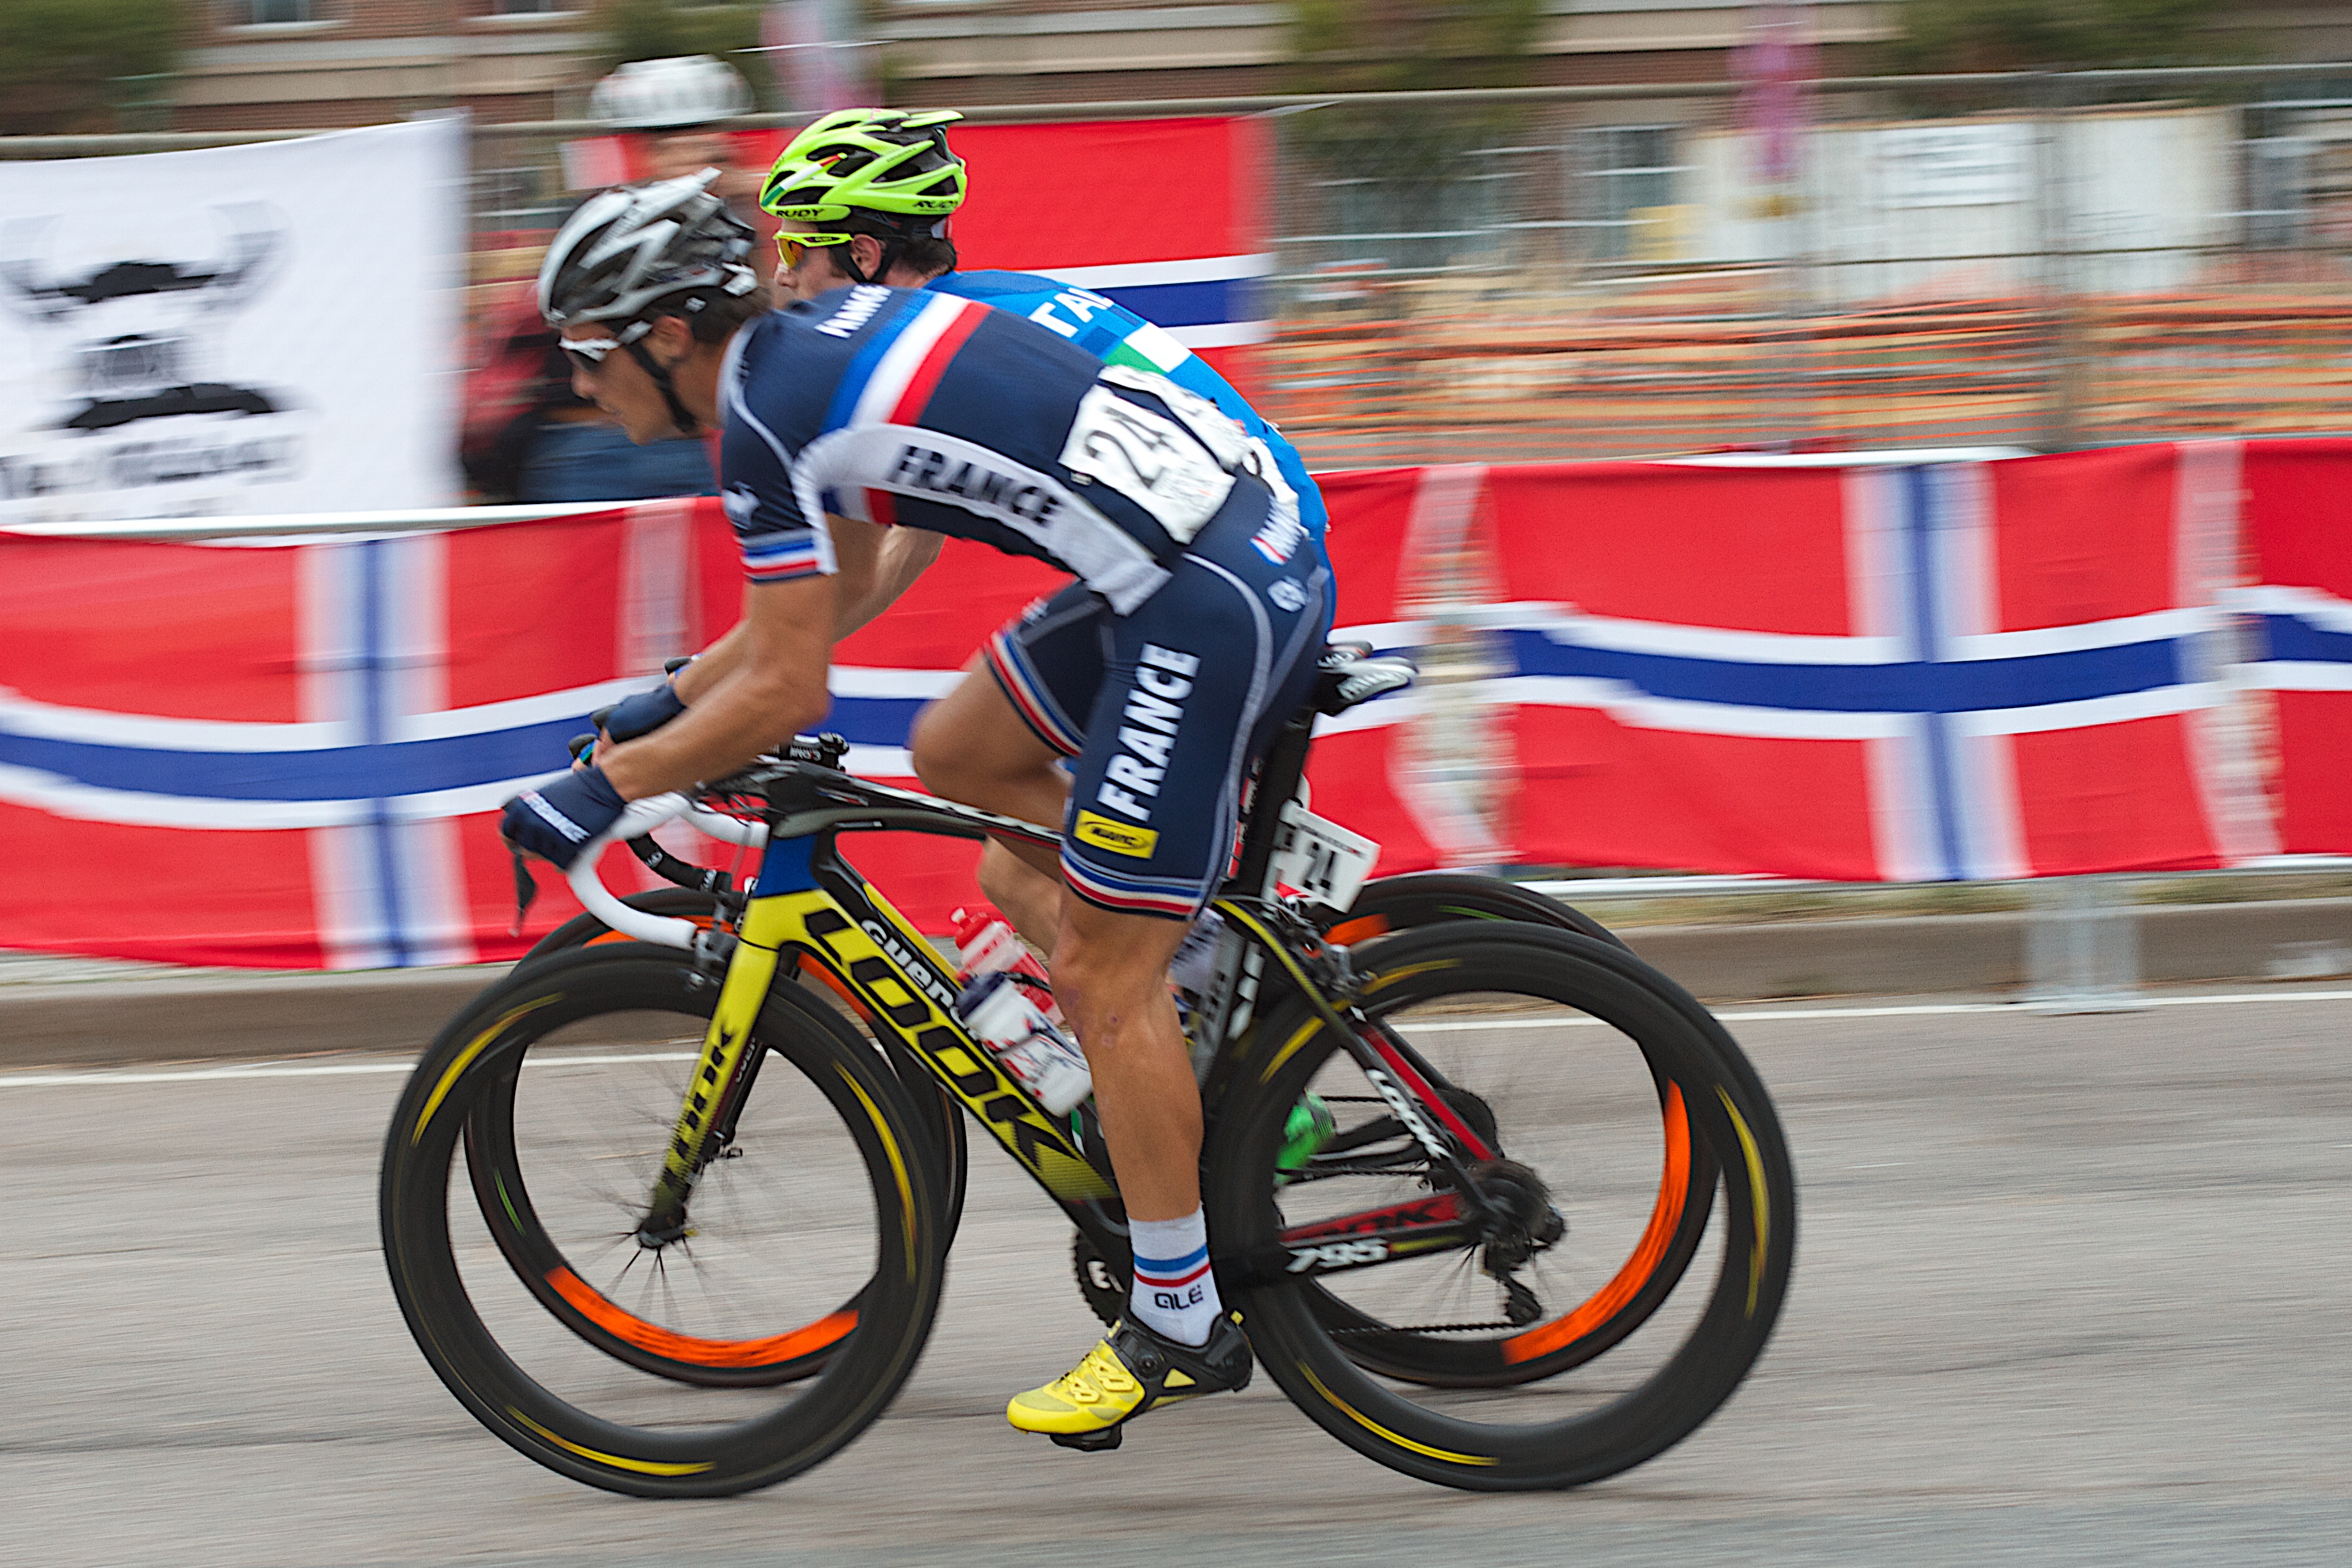
bicycle, recreation, vehicle, sports equipment, mountain bike, cycling, race, sports, racing, vcubrb, track cycling, road cycling, land vehicle, outdoor recreation, road racing, cycle sport, cyclo cross bicycle, cyclo cross, bicycle racing, road bicycle, endurance sports, racing bicycle, road bicycle racing, duathlon, keirin